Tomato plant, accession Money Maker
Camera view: bottom (45 deg); turntable rotation: 210 degrees
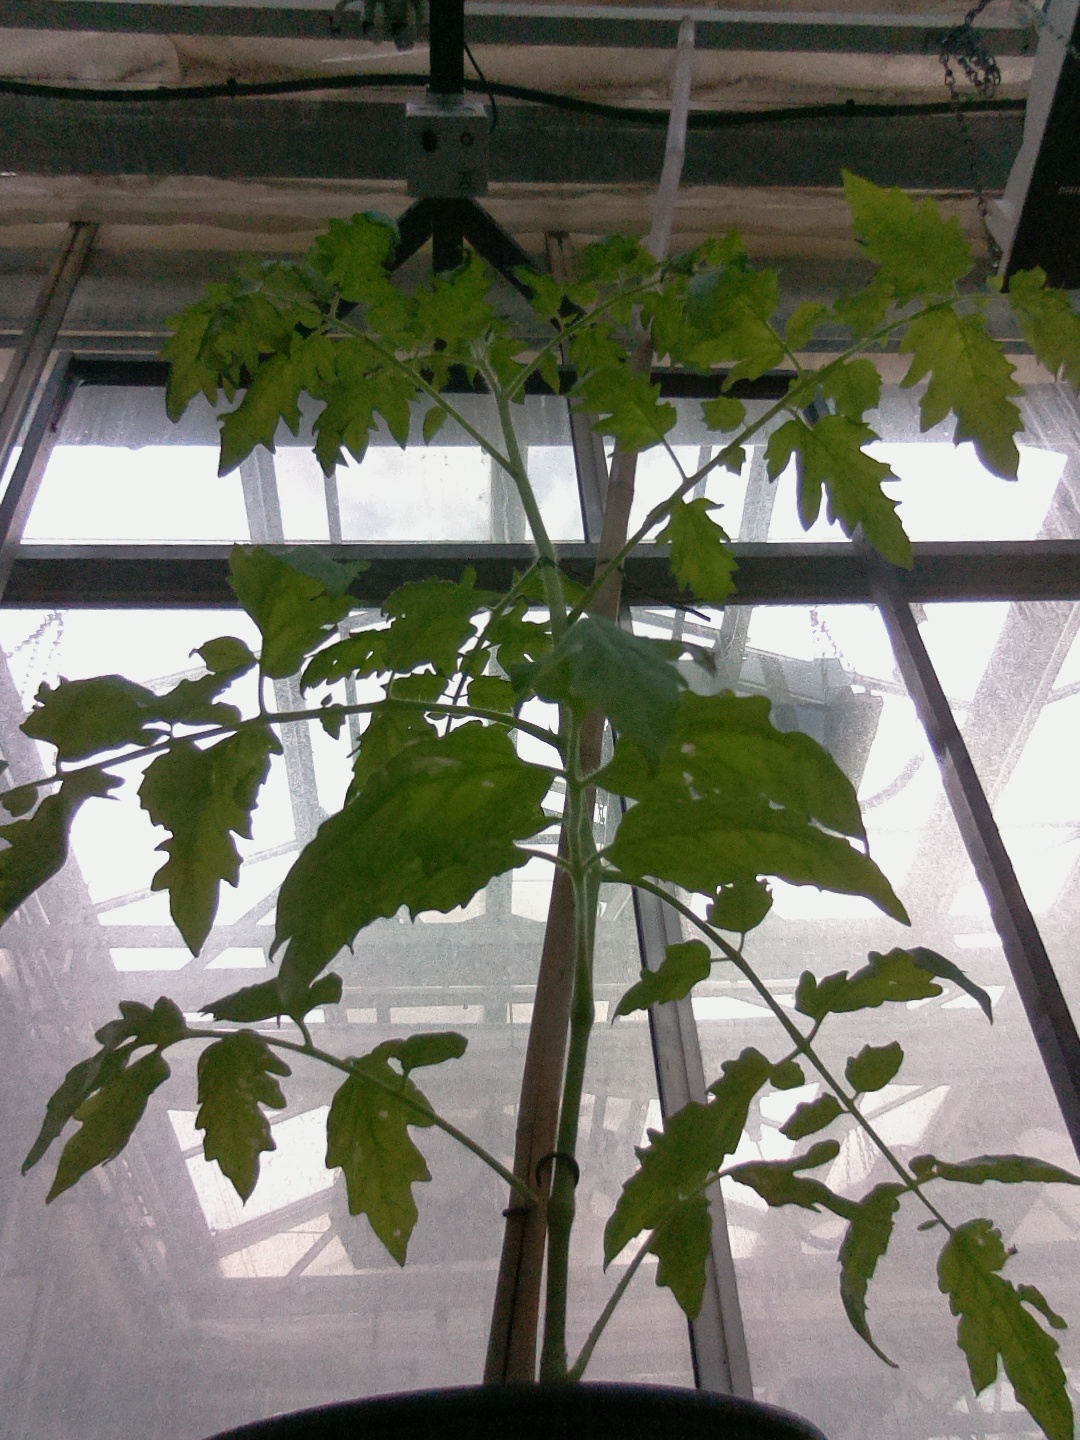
BBCH growth stage 52: 2 inflorescences visible